Olfactory heritage

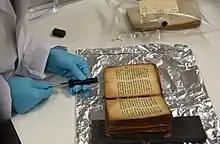
Researcher sampling the volatile organic compounds of a historic book using solid phase microextraction at the Heritage Science Lab in University College London Institute for Sustainable Heritage.

Olfactory heritage science is an emerging field of research, focused on the scientific techniques to analyse, document and preserve odours and the perspectives to understand their relevance.